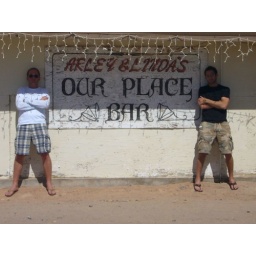
a hole in the wall bar in Dateland, AZ, population of 110 and yes I typed that correctly